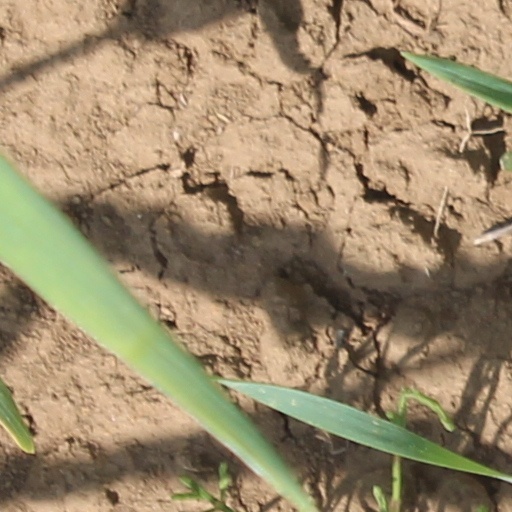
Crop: wheat